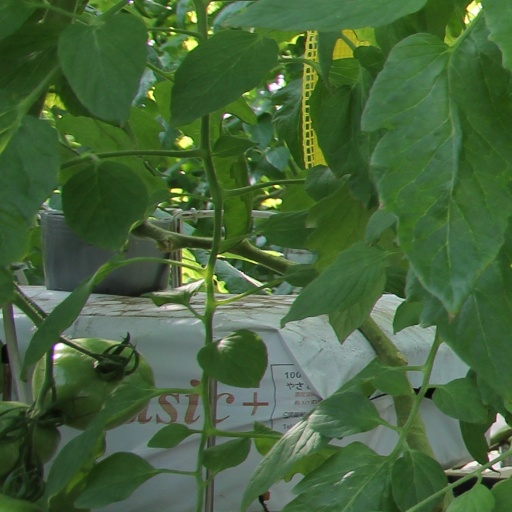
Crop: tomato